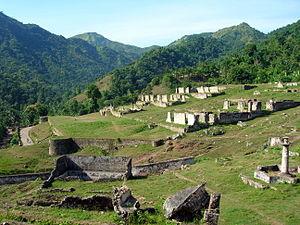
Les jardins du palais de Sans-Souci, à Milot, Haïti.